Battle of Toro

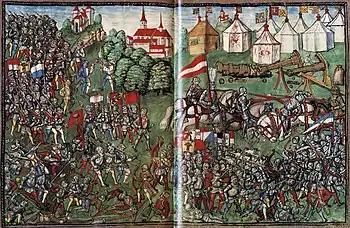
Chevaliers and footmen in combat (battle of Grandson, 2 March 1476)

The Prince's men pursued the fugitives along the land. The Prince, in order to avoid the dispersion of his troops, decided to make a halt: "and the prince, as a wise captain, seeing the great victory God had given to him and the good fate of that hour, chose to secure the honour of victory than follow the chase."( Garcia de Resende) But some of his men went too far (Rui de Pina says during a league, 5 km) and paid the price: "and some of the important people and others ... in the heat of victory chased [the fugitives] so deeply that they were killed or captured." According to Rui de Pina, this happened because some of these fugitives, after a hard chase, gathered with one of Ferdinand's battles on the rear and faced the most temerarious pursuers. Pulgar confirms this post chase episode: "Many of those who were on those 6 Castilian battles defeated by the Prince of Portugal at the beginning, seeing the victory of the other king's battles on their respective side [left wing and centre], assembled with the people of the King and fought again" (3 hours after the beginning of the battle, according to him).